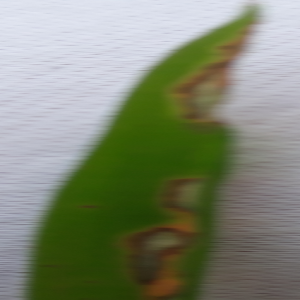
Disease: Blast